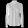
Label: Shirt